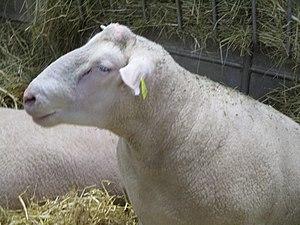
Mouton berrichon du Cher au Salon international de l'agriculture 2019.
Le berrichon du Cher est une race ovine française originaire du Berry. C'est une race très ancienne, issue de populations de moutons locales qui ont pu être croisés au XVIIIᵉ siècle avec des animaux mérinos, et ont ensuite été croisés avec des races anglaises au XIXᵉ siècle pour améliorer leurs aptitudes bouchères. C'est un mouton de grande taille à la toison et la peau blanche. Il est surtout réputé pour ses aptitudes bouchères, et est utilisée en croisements avec diverses races rustiques pour améliorer la conformation de leurs agneaux. On compte aujourd'hui environ 140 000 brebis.